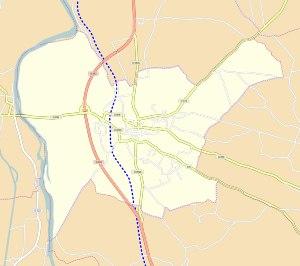
Marcigny est une commune française située dans le département de Saône-et-Loire en région Bourgogne-Franche-Comté.